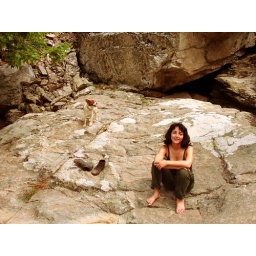
sitting over a river pool